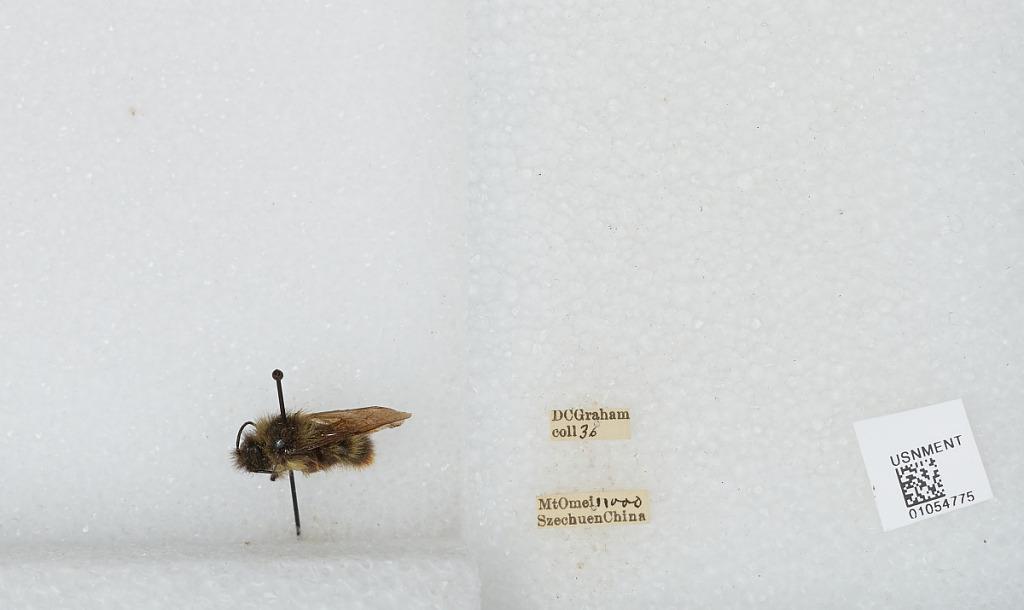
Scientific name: Bombus sp.
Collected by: D. Graham
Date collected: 1936--
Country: China
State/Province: Sichuan
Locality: Mt Emei